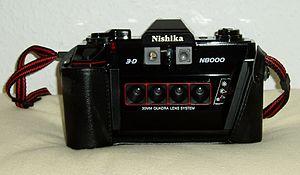
Un appareil stéréoscopique est un appareil photographique rassemblant deux chambres photographiques ou deux capteurs - et donc deux objectifs - placés côte à côte de manière solidaire dans un même boîtier, destiné à produire commodément et dans un même instant un couple stéréoscopique, c'est-à-dire deux photographies jumelles en vue de la restitution du relief ou, si l’on préfère, de la 3ᵉ dimension.